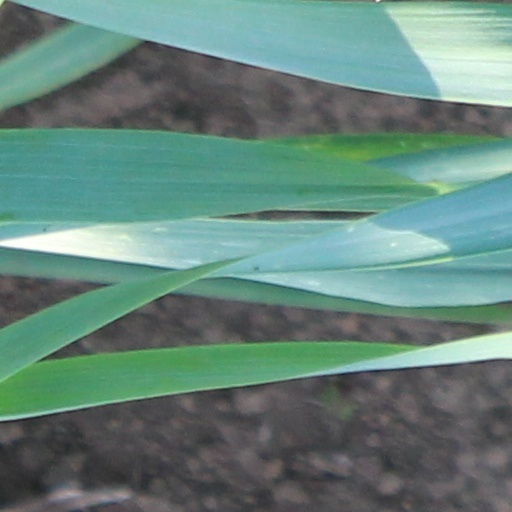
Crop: wheat